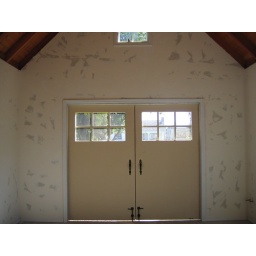
trim around doors and windows now